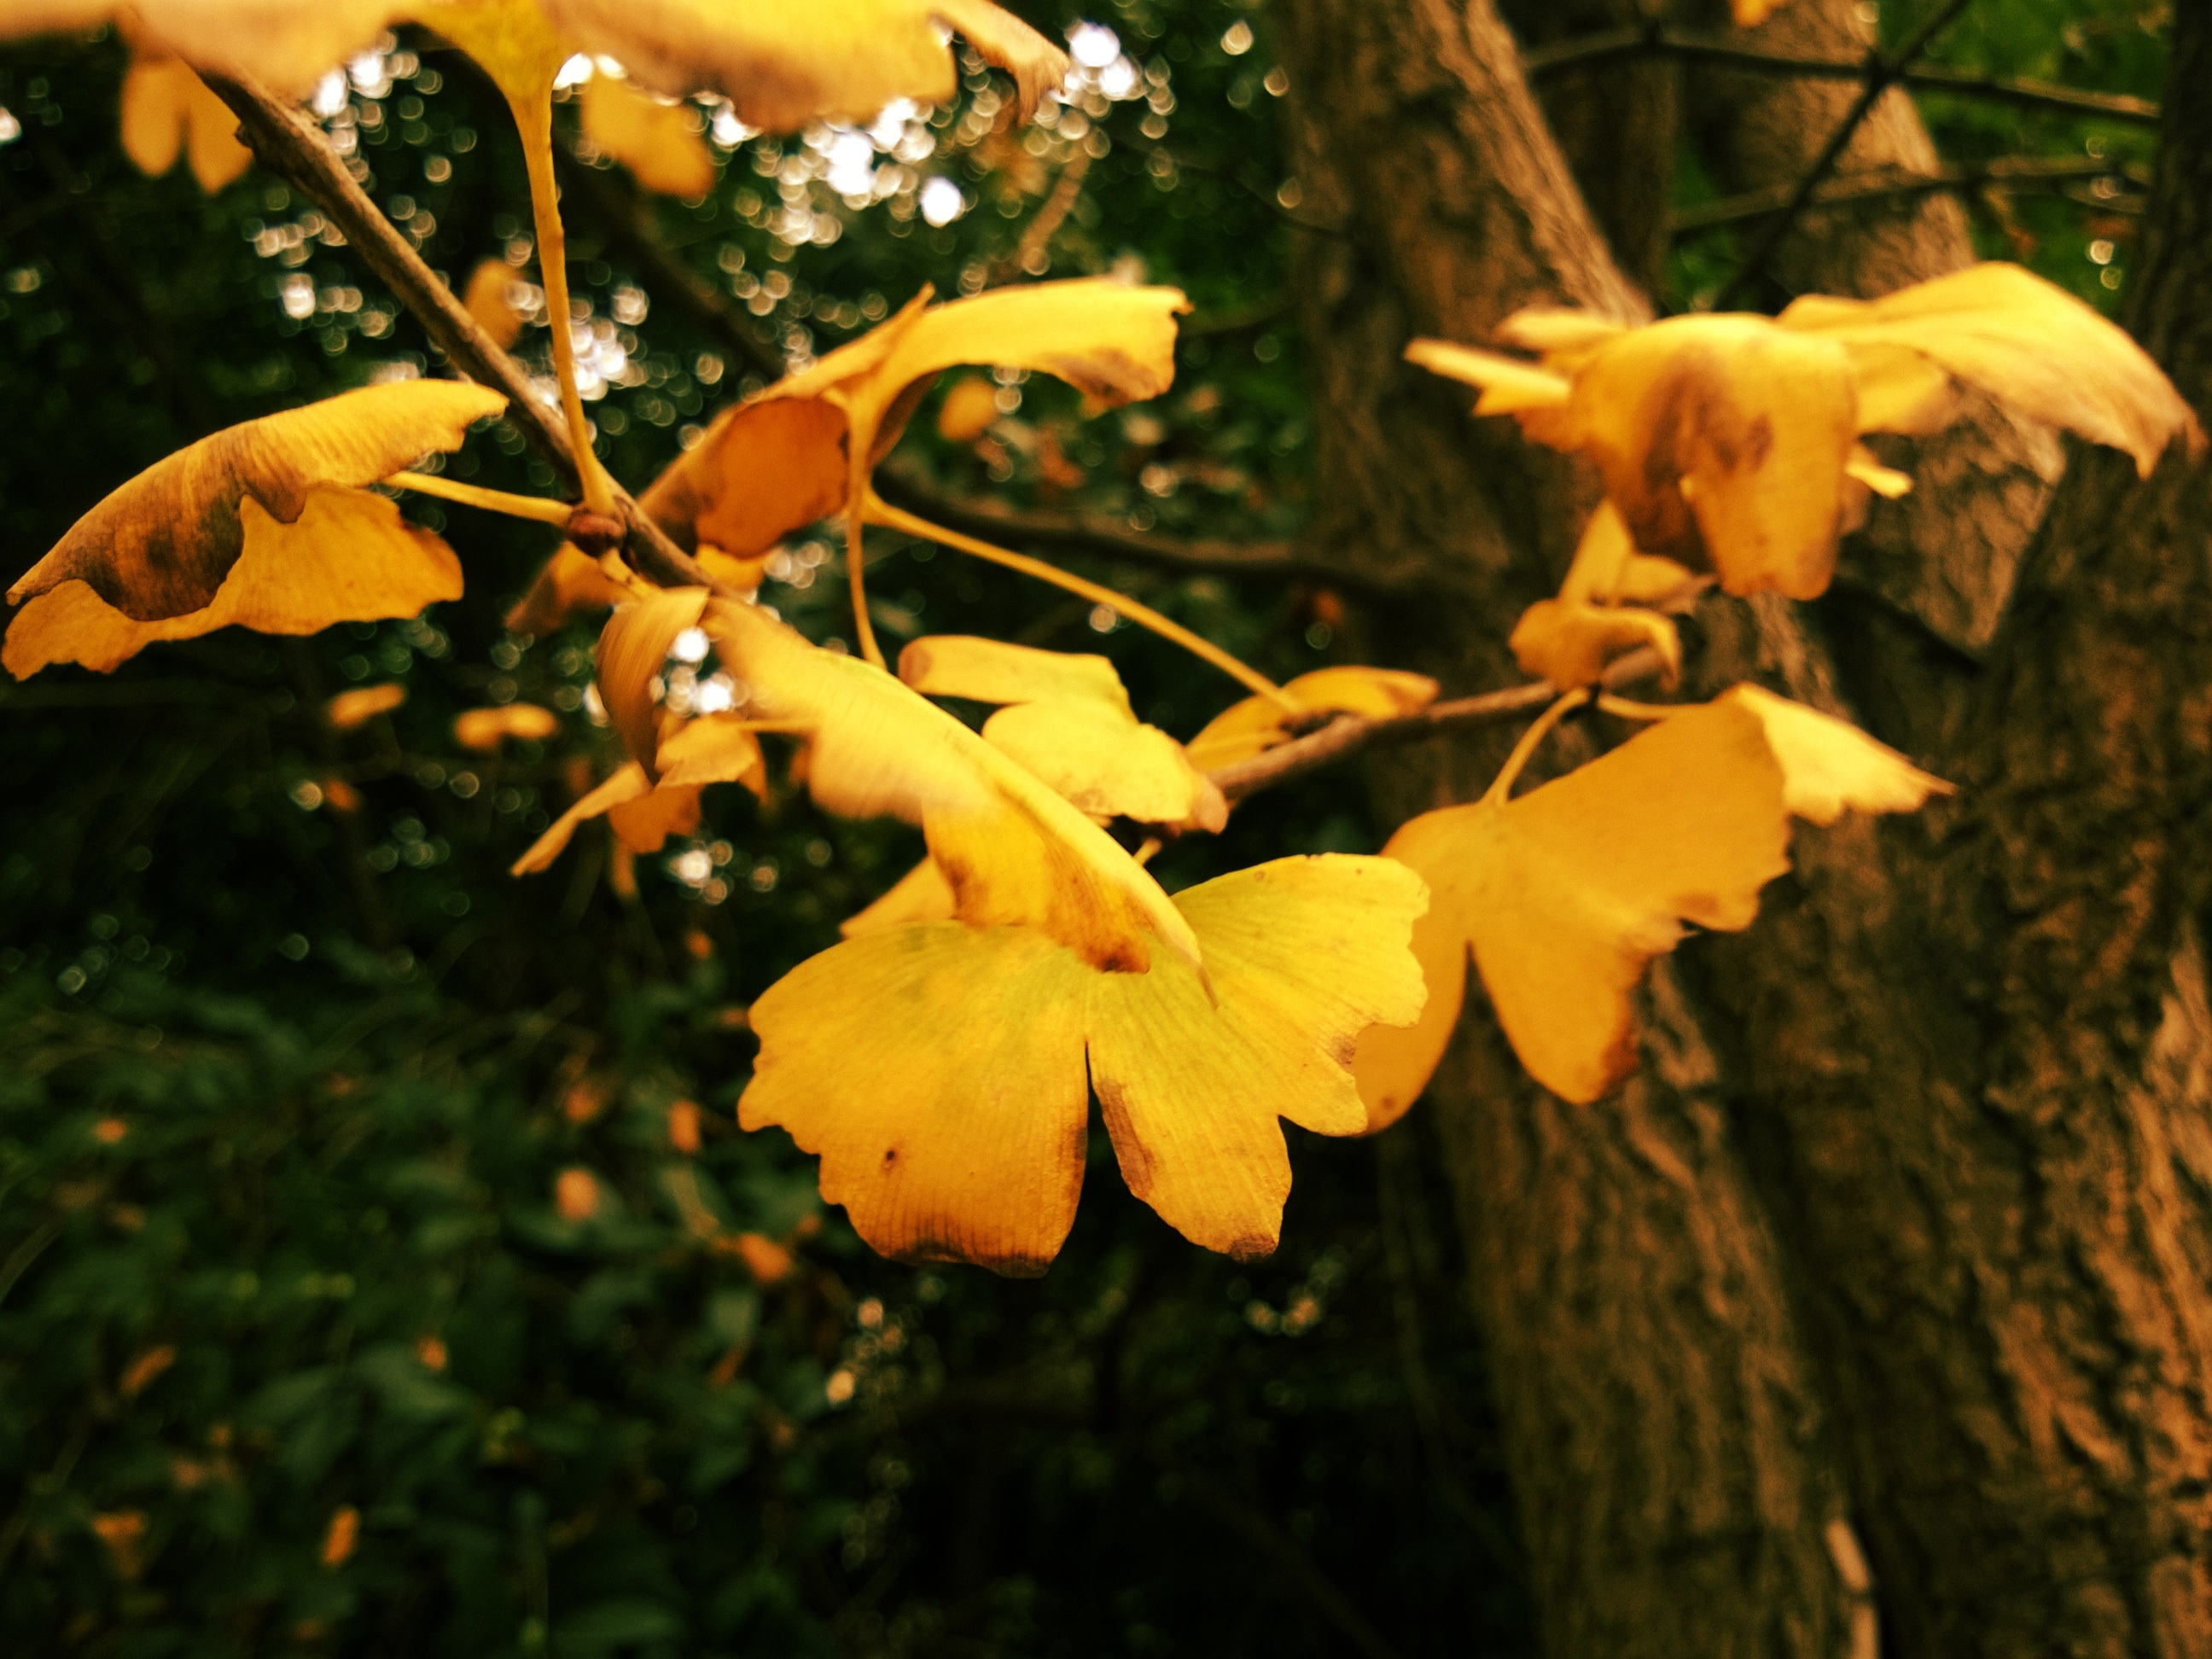
tree, nature, branch, plant, sunlight, leaf, flower, autumn, botany, yellow, flora, season, shrub, deciduous, woodland, macro photography, woody plant